Mike Maddux

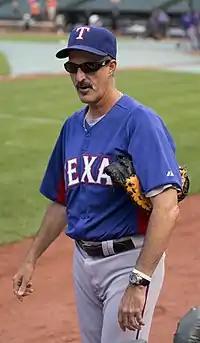
Maddux coaching with the Rangers in 2013

The Texas Rangers hired Maddux as their pitching coach before the 2009 season. In an early conversation, then-president and former Rangers pitcher Nolan Ryan said he wanted to change the culture and perception that pitching for the Rangers was extremely difficult. "Do it, or else" was the challenge he gave Maddux. In 2008, the Rangers' pitching staff produced a 5.37 ERA, the worst in the American League (AL), and from 2000–08, also produced an AL-worst 5.14 ERA. The Rangers had not completed a season with a team ERA below 4.00 since 1990, and in 15 seasons playing at Globe Life Park in Arlington, their ERA was 5.04. In the previous 11 seasons before his arrival, they had given up 888 runs a season.